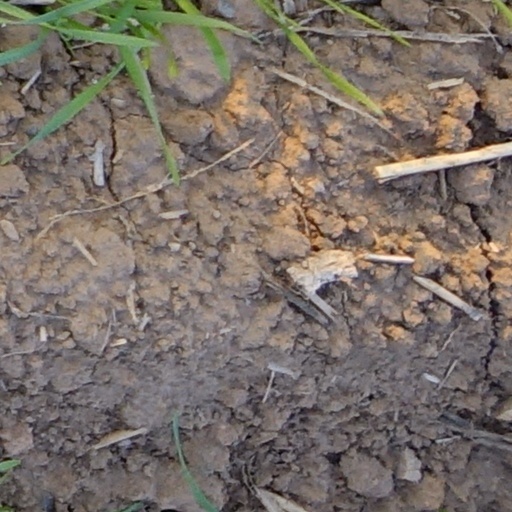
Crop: wheat